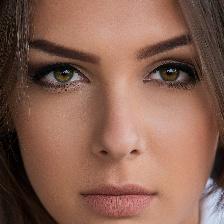
Label: faces